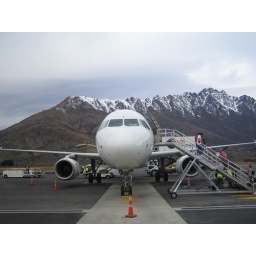
The plane we flew into Queenstown on. The airport is surrounded by mountain ranges